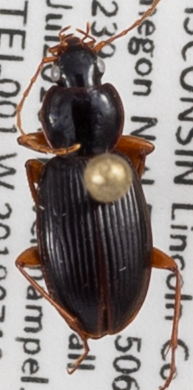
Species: Synuchus impunctatus
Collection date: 2018-07-10
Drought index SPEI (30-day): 0.71
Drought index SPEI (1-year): -0.24
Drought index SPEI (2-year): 1.642